Mothers Against Drunk Driving

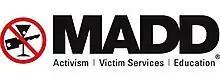
Logo of MADD used from 2002 to 2009

In the early 1980s, the group attracted the attention of the United States Congress. Senator Frank Lautenberg (D-NJ) did not like the fact that youth in New Jersey could easily travel to New York to purchase alcoholic beverages, circumventing New Jersey's law restricting consumption to those 21 years old and older.